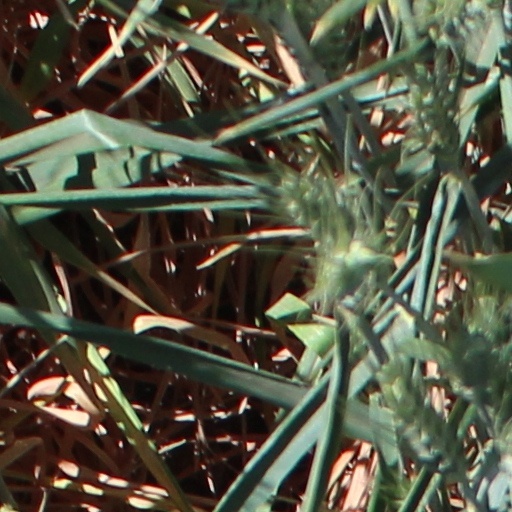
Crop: wheat